David G. Raney House

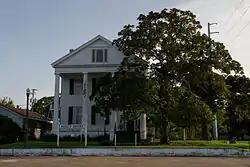

The David G. Raney House is a historic site in Apalachicola, Florida, United States, located at the southwest corner of Market Street and Avenue F. On September 22, 1972, it was added to the U.S. National Register of Historic Places.